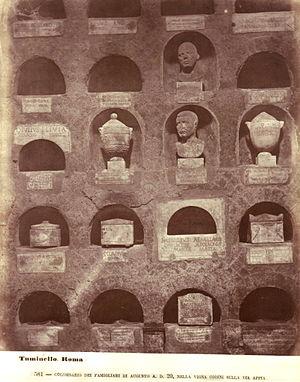
Ludovico Tuminello (1824-1907), ""Columbarium de la famille d'Auguste, a.D. 20, à la vigna Codini sur la Via Appia"" (Rome). Numéro de catalogue